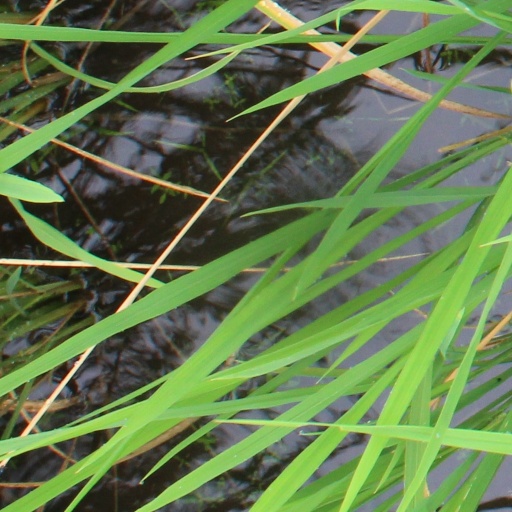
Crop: rice